Miller Theater

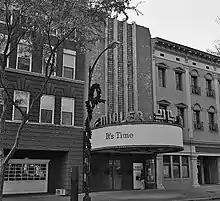

The theater closed in 1984, falling into disrepair until 2005, when Augusta businessman and philanthropist Peter Knox IV bought it with the goal of preservation. After installing a new roof and an updated ventilation system and removing water-damaged carpets and fixtures, Mr. Knox began considering what would be best for the theater and community moving forward. In 2008, Mr. Knox offered the Miller Theater to the Augusta Symphony as a performing venue and home and, after extensive feasibility studies, the Symphony Board of Directors accepted his generous offer.